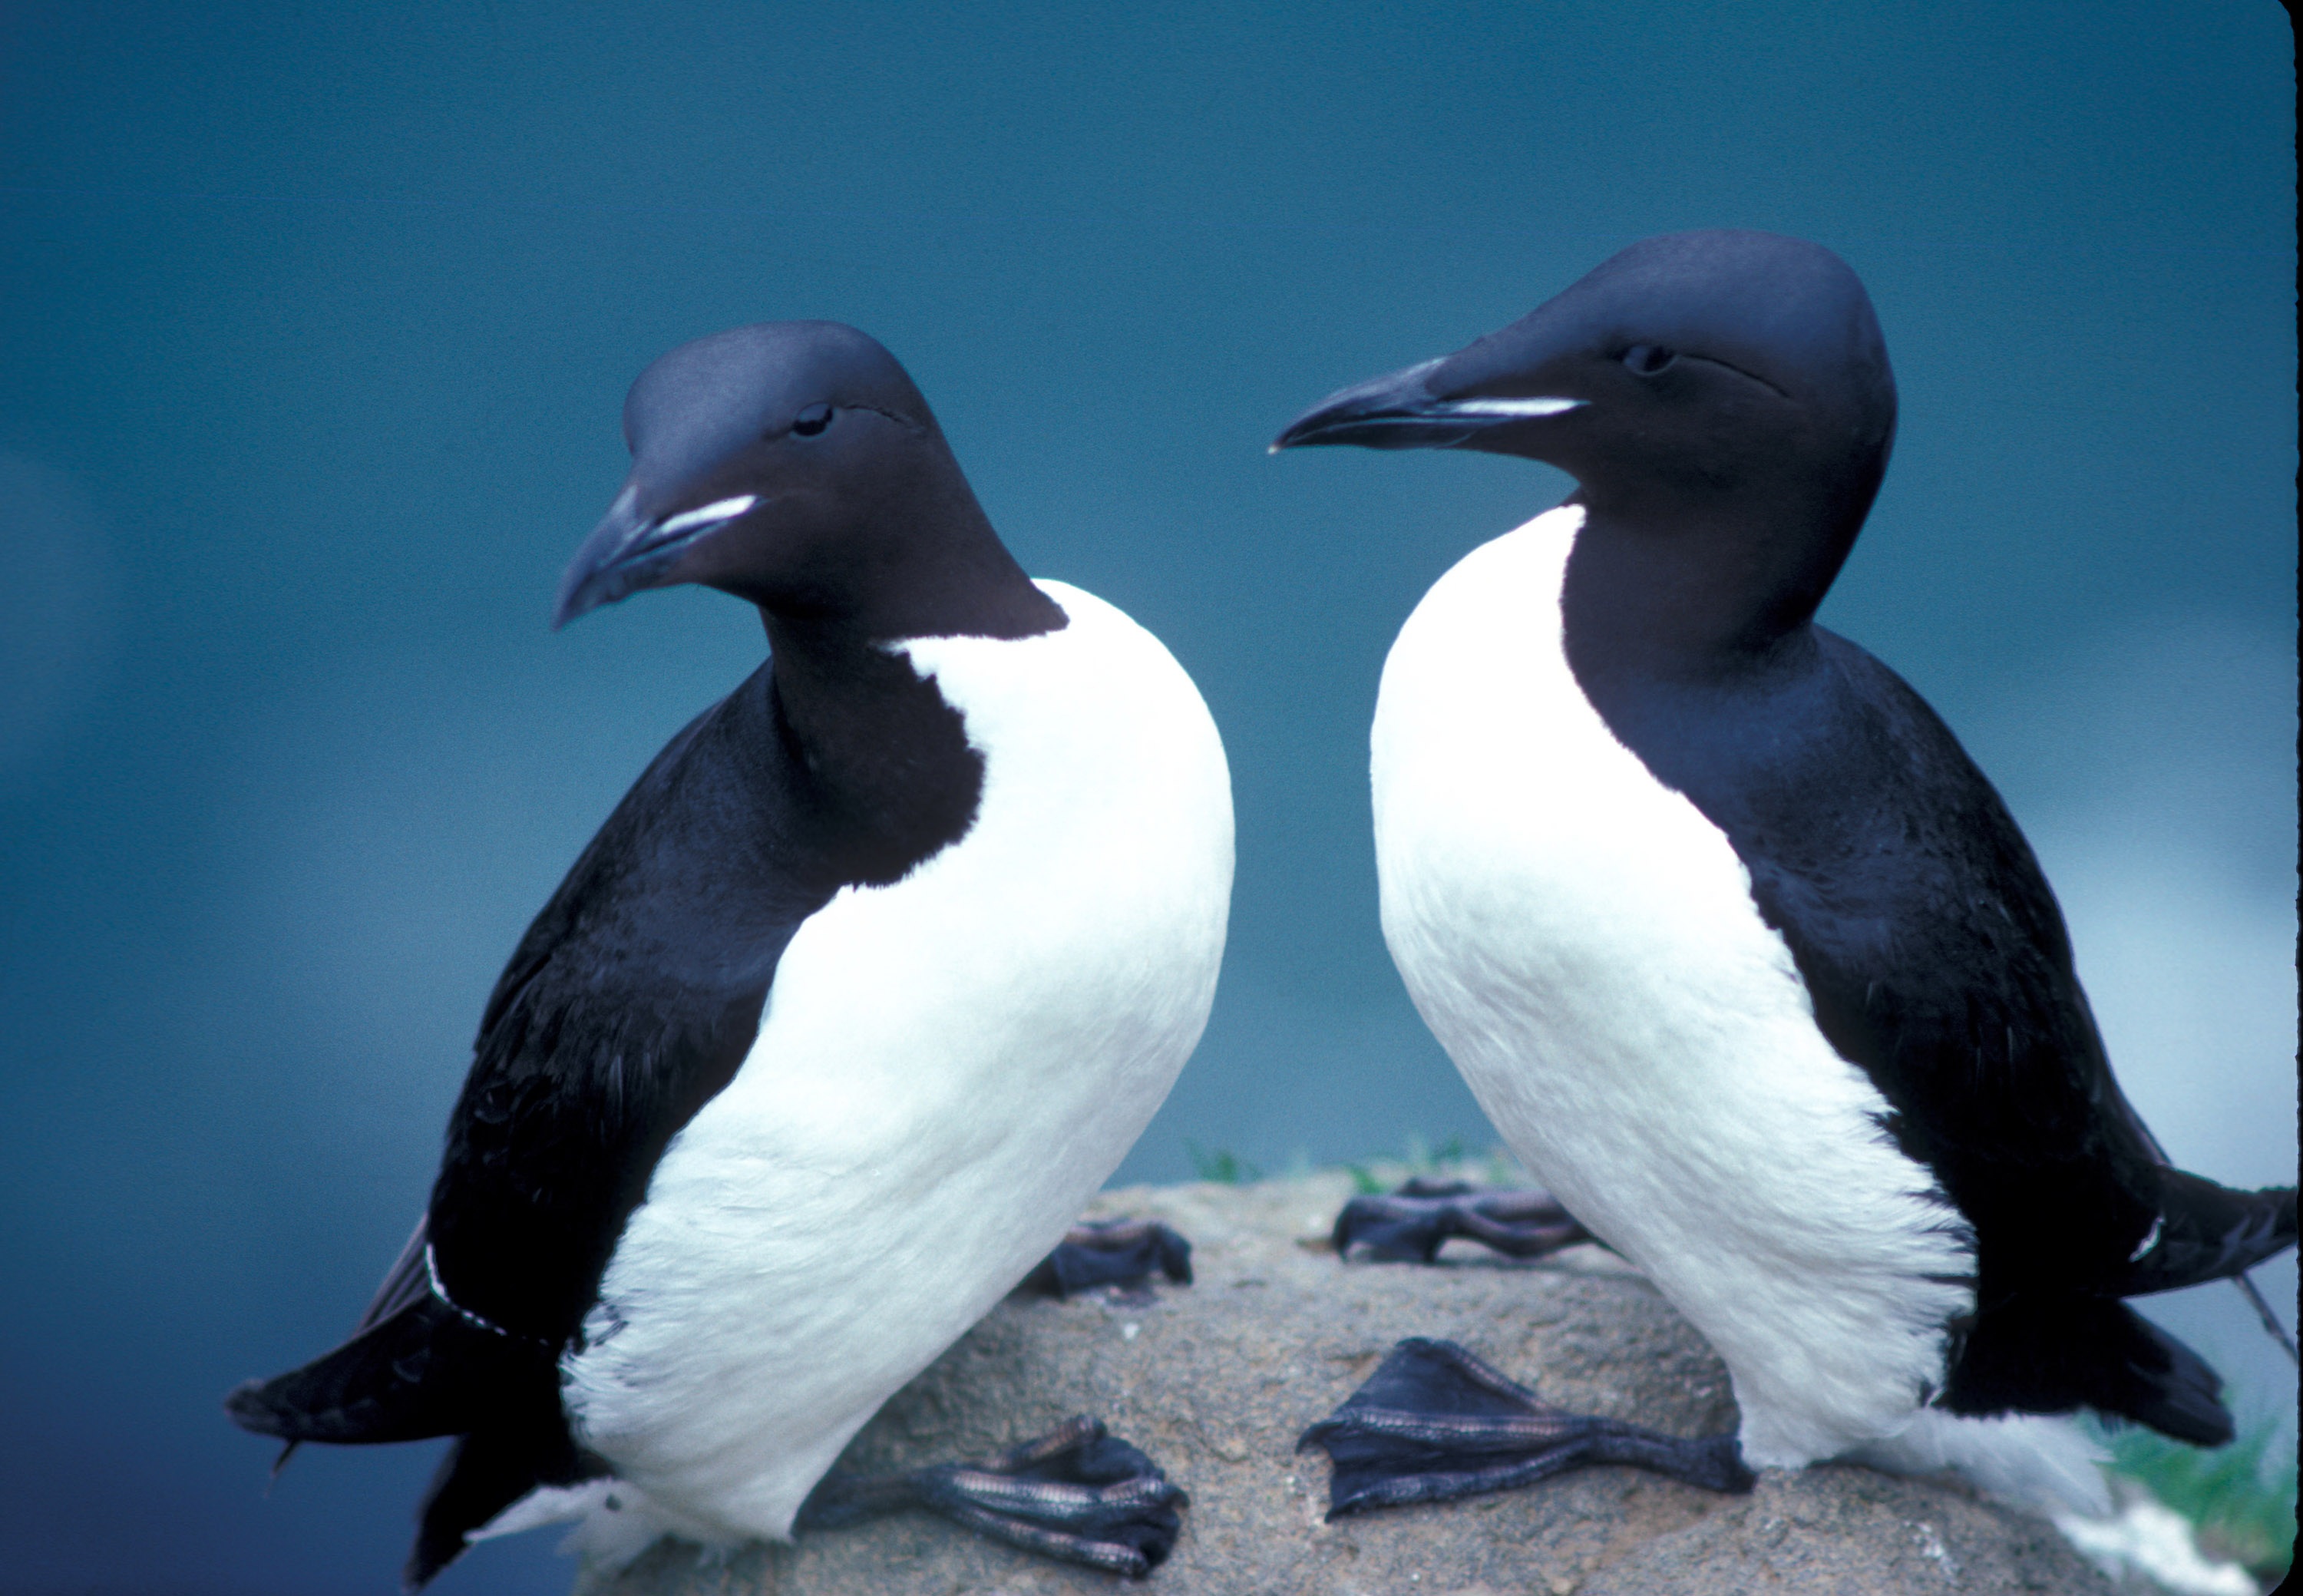
coast, nature, bird, seabird, beak, island, fauna, birds, vertebrate, alaska, albatross, charadriiformes, thick billed murres, uria